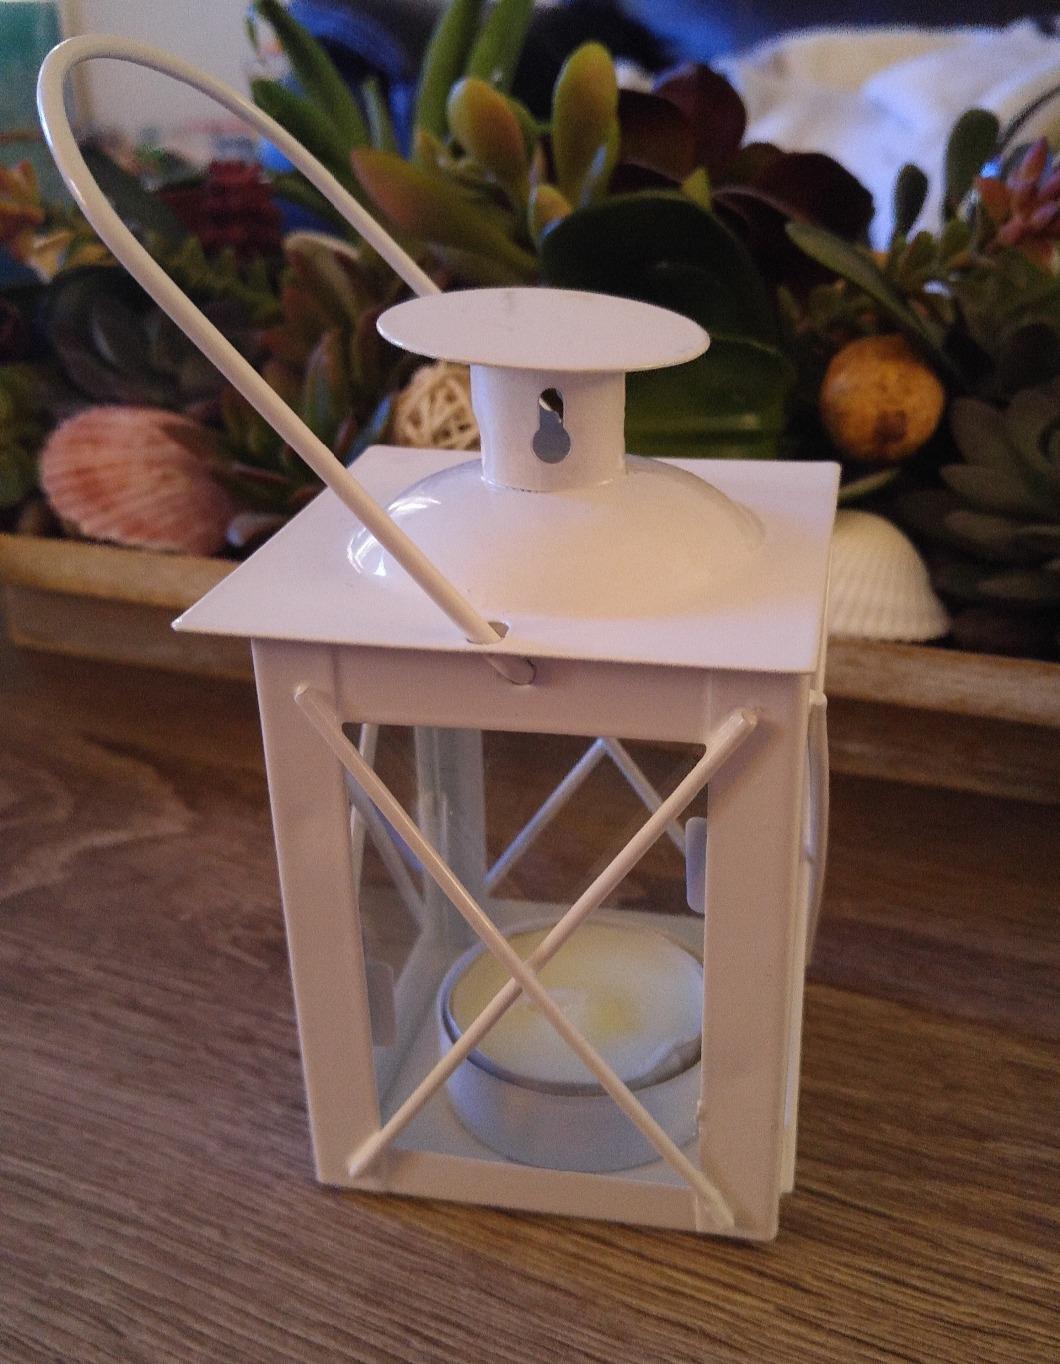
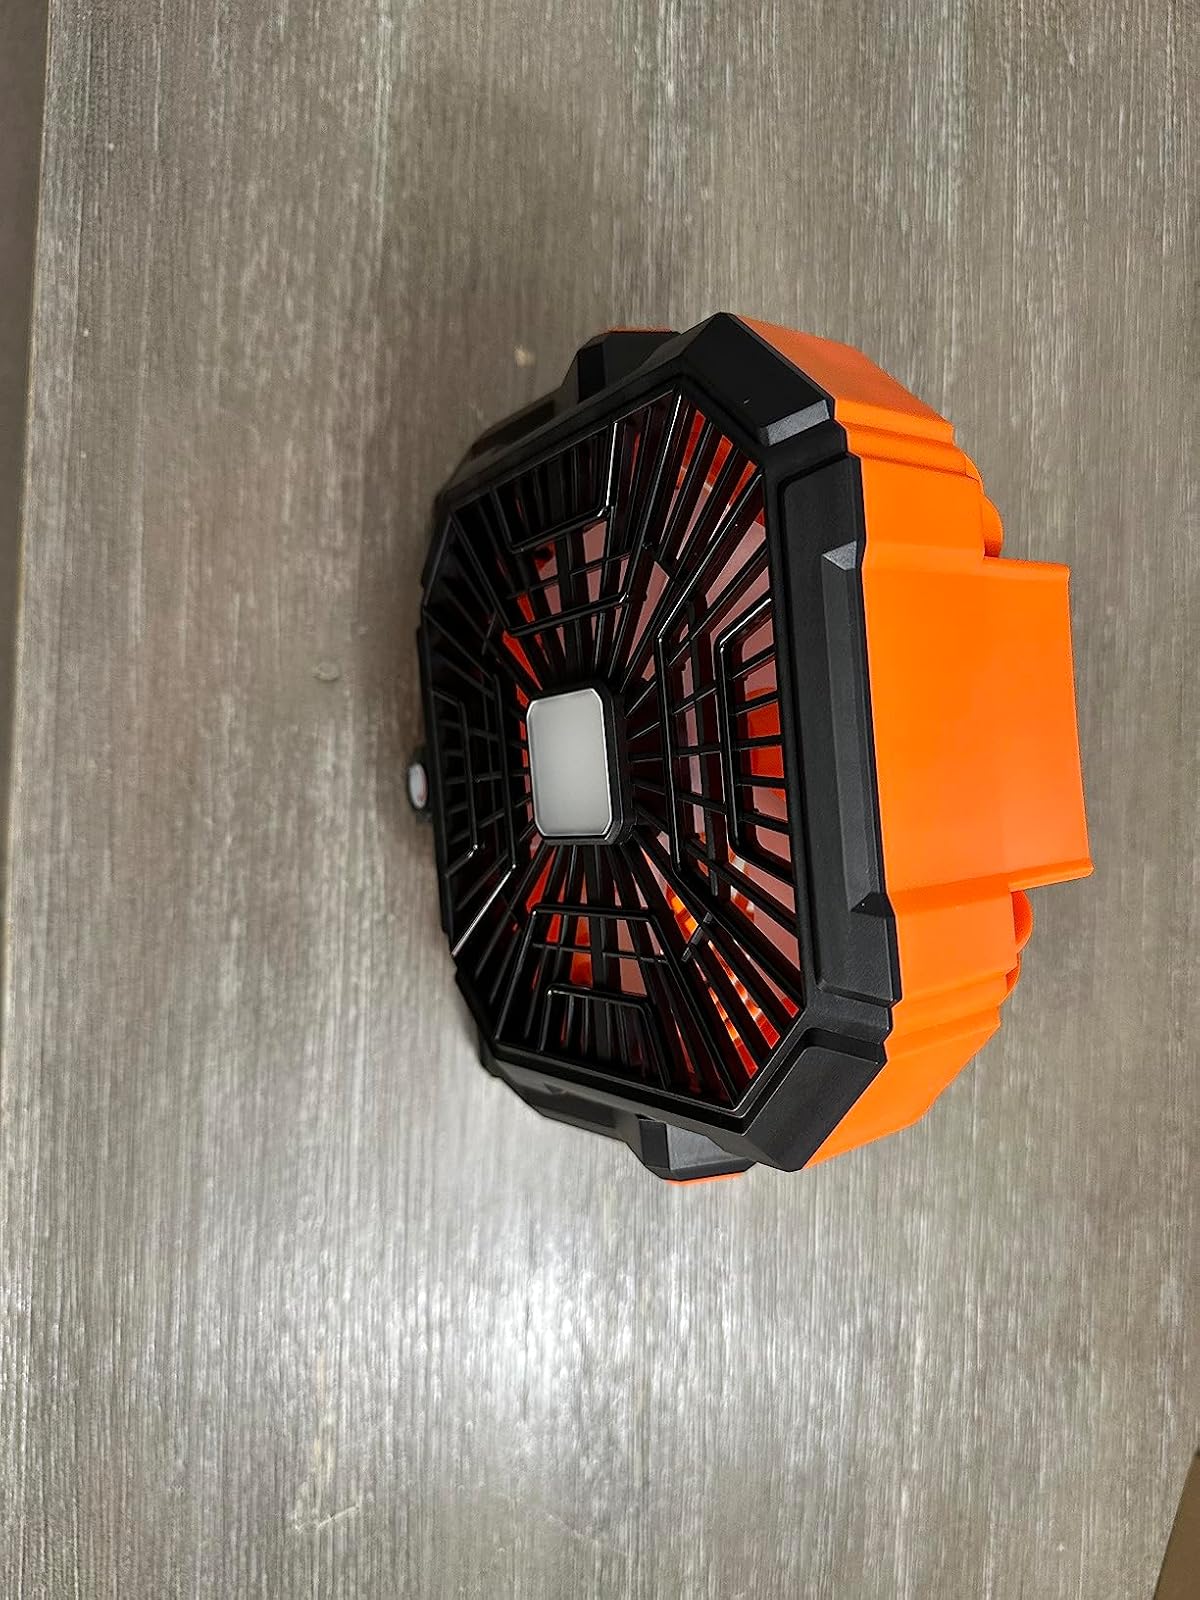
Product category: lantern
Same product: no